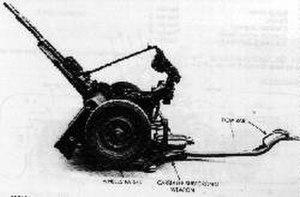
KPV est une mitrailleuse lourde soviétique, essentiellement utilisée sur véhicule comme arme antichar ou de DCA.